2010 G20 Seoul summit preparations

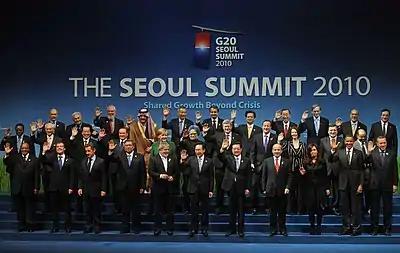
World leaders at the 2010 G20 Seoul summit

The 2010 G20 Seoul summit preparations encompass all the work which preceded the 2010 G20 Seoul summit.